Annie Lee (actress)

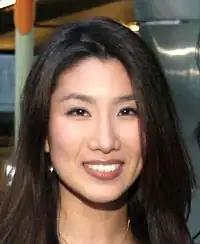

As an actress, Lee appeared in the "Rose of Sharon" directed by Elliot Hong and the independent film "Close Call", which was directed by her father and where she played the lead character.